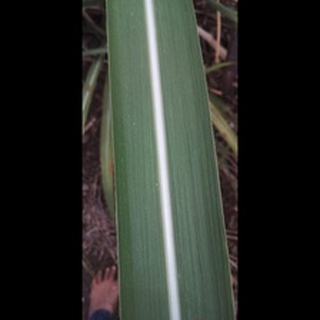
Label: healthy_sugarcane